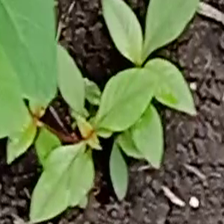
Weed species: Moti_dudhi(Euphorbia_geneculata_L)